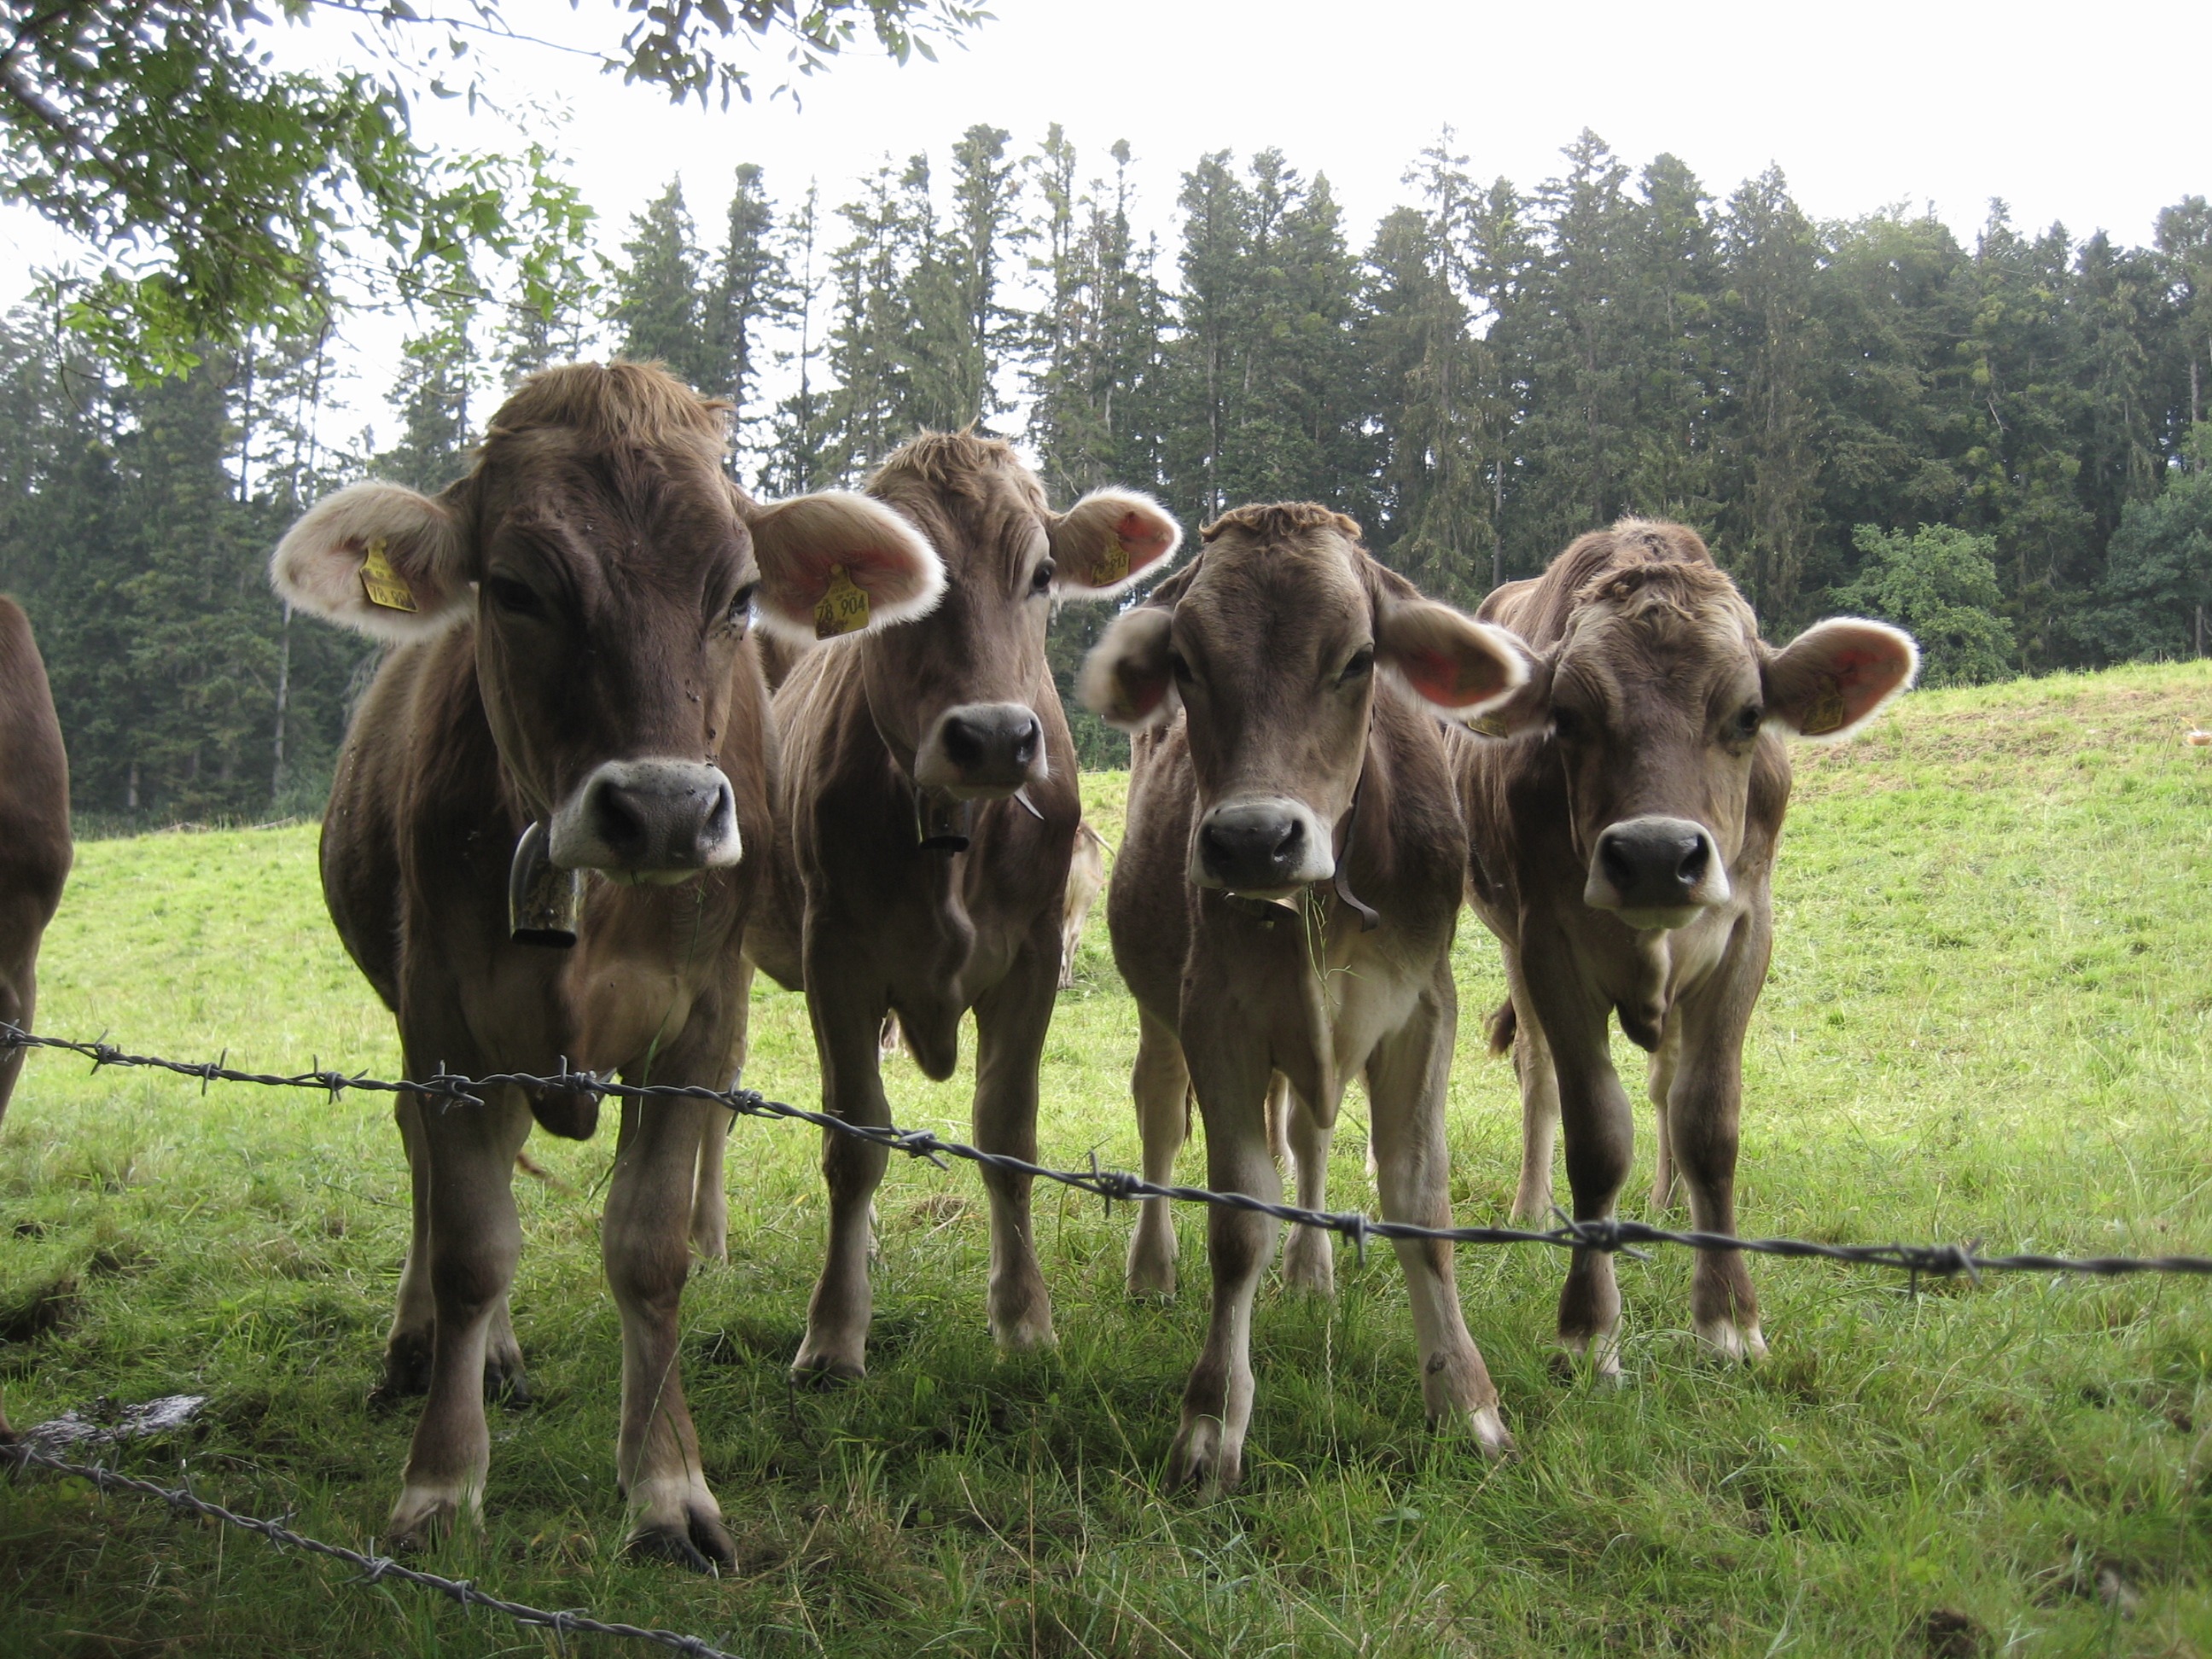
meadow, animal, cattle, herd, pasture, grazing, mammal, calf, cows, ox, pack animal, dairy cow, cattle like mammal, allgau